Marcus Trescothick

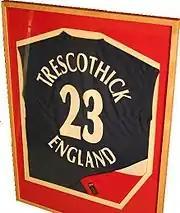
Trescothick's England ODI shirt

Trescothick played well against a weak Zimbabwe side in the two-Test series in May–June 2003, and scored an unbeaten century in the three ODIs against Pakistan averaging over 100. His form continued in the 2003 NatWest Series, with 114 not out against South Africa. The opening stand with Vikram Solanki of 200 runs was the highest first-wicket partnership for England and provided the first instance of both England openers scoring centuries in the same innings. Trescothick maintained his form in the South Africa Test matches; a career-best 219 at The Oval completed a successful series in which he averaged 60.87.